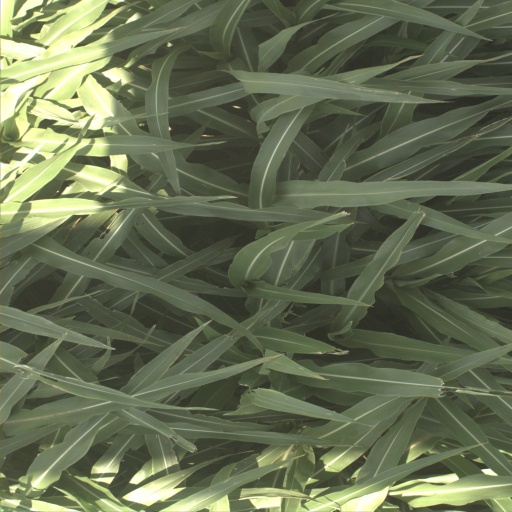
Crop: sorghum